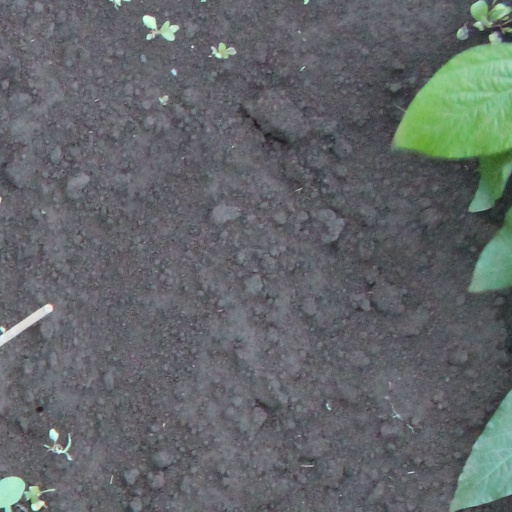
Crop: soybean